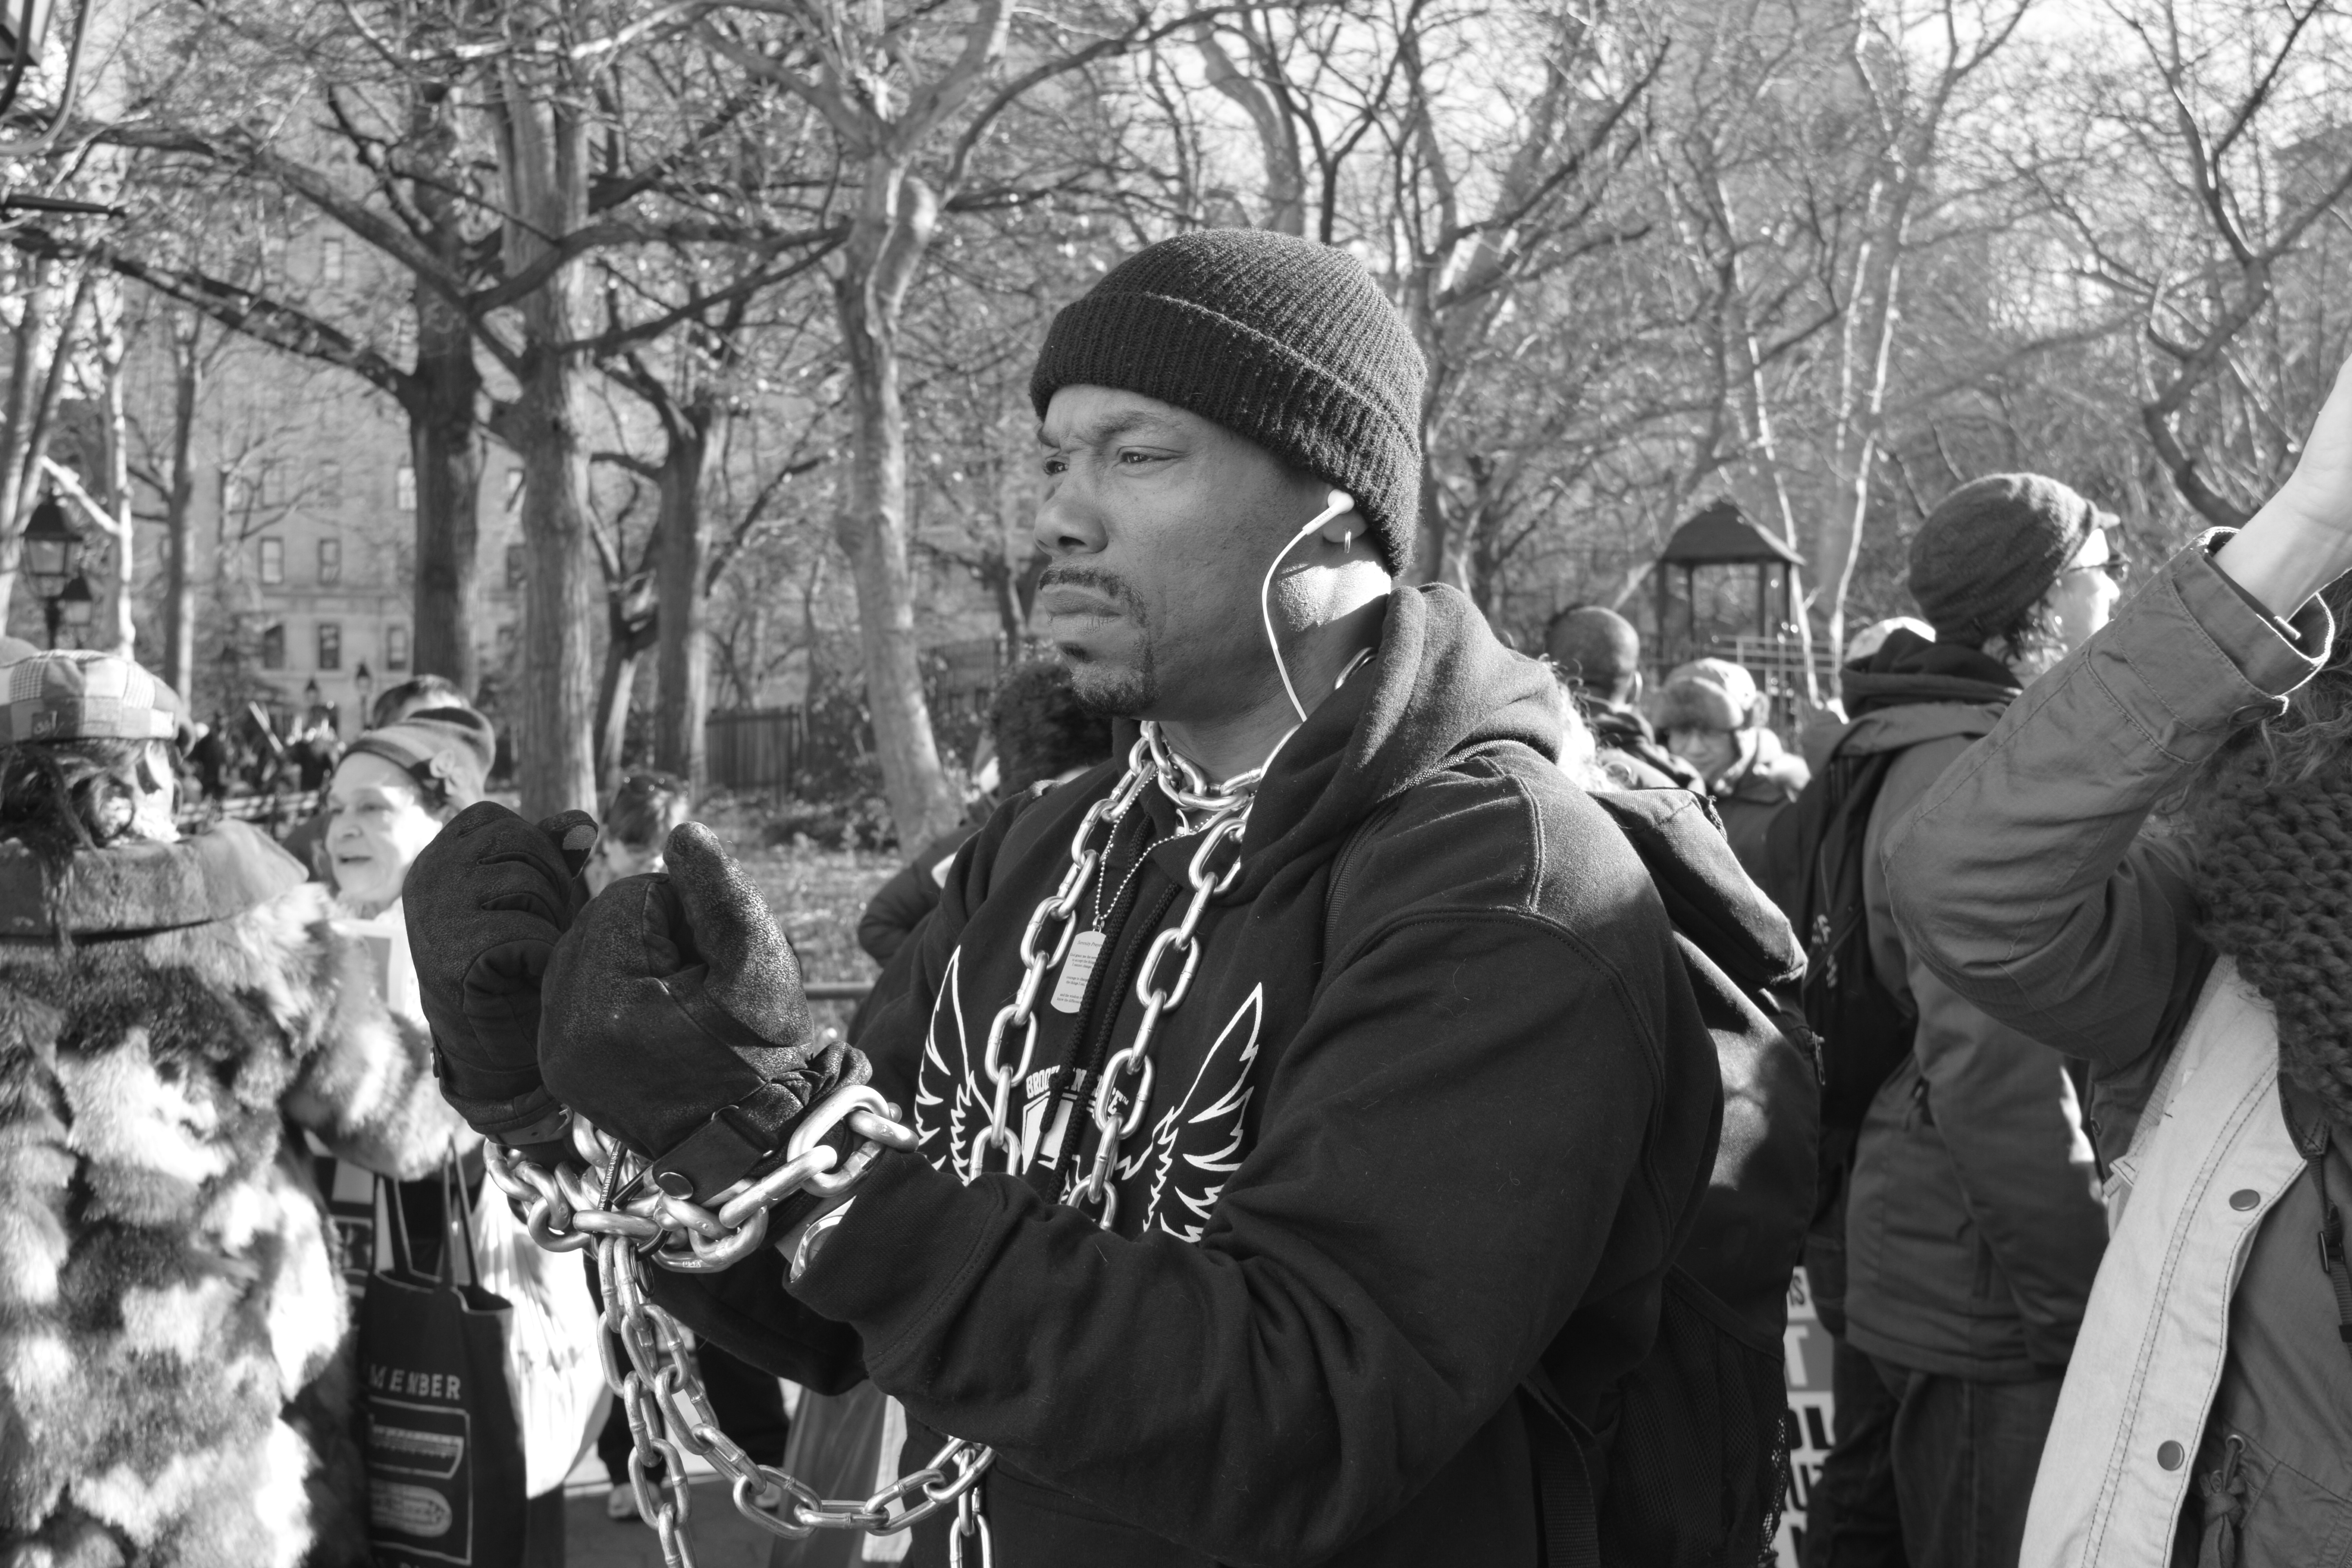
person, black and white, people, night, urban, manhattan, crowd, nyc, peace, black, monochrome, blackandwhite, justice, newyorkcity, calle, nuevayork, police, march, policia, protest, nikond3300, nypd, africanamerican, lives, handsup, protesters, abuse, matter, dontshoot, michaelbrown, abuso, nojusticenopeace, protestas, icantbreathe, ericgarner, blacklivesmatter, handsupdontshoot, millionsmarchnyc, monochrome photography, militia